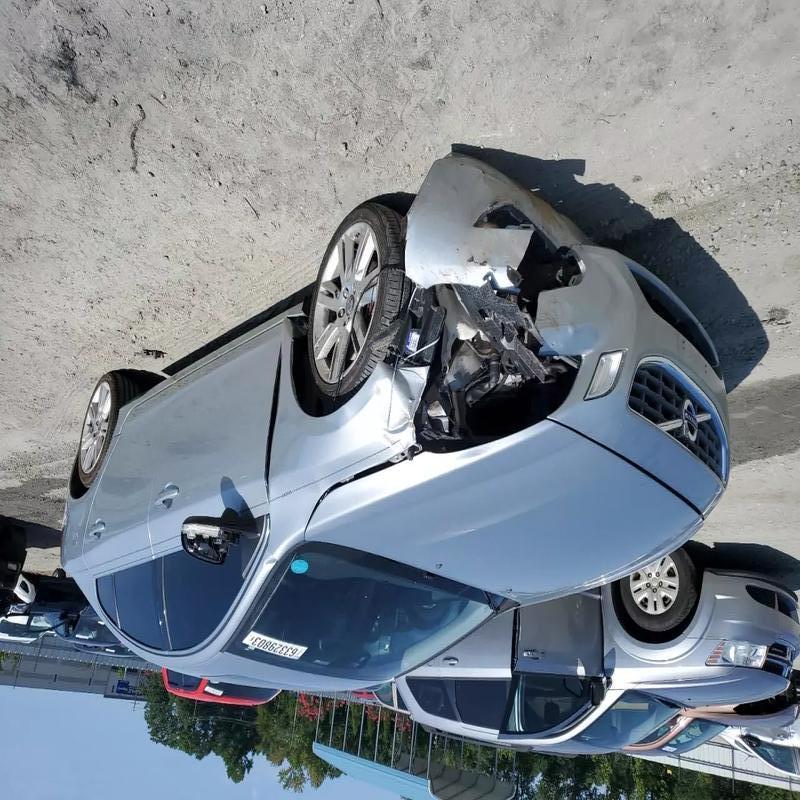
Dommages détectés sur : pare-choc avant, feu avant gauche, capot, aile avant gauche, porte avant gauche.
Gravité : majeur